Roy Markham

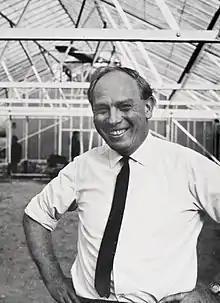
Roy Markham at the glasshouses of the John Innes Institute in 1967.

Roy Markham FRS (29 January 1916 – 16 November 1979) was a British plant virologist who served as the fifth director of the John Innes Centre from 1967 until his death in 1979.